College Grove Methodist Church

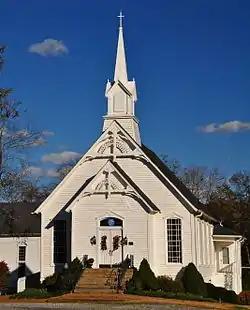
College Grove Methodist Church in November 2013.

The College Grove Methodist Church is a building in College Grove, Tennessee that was listed on the National Register of Historic Places in 1988. It was built c.1888 and was designed and/or built by T.G. Slate.